Anna Russell

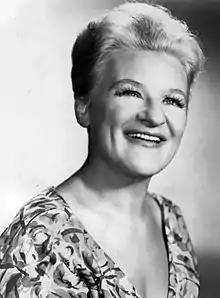
Russell in 1965.

Anna Russell (born Anna Claudia Russell-Brown; 27 December 191118 October 2006) was an English–Canadian singer and comedian. She gave many concerts in which she sang and played comic musical sketches on the piano. Among her best-known works are her concert performances and recordings of "The Ring of the Nibelungs (An Analysis)" – a humorous 22-minute synopsis of Richard Wagner's "Der Ring des Nibelungen" – and (on the same album) her parody "How to Write Your Own Gilbert and Sullivan Opera."